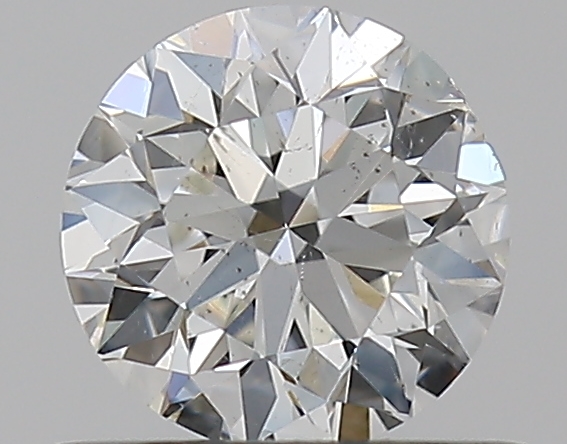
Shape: round
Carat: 0.5
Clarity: SI1
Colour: G
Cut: VG
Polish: VG
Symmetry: VG
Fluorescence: N
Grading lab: GIA
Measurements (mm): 5 x 5.06 x 3.16